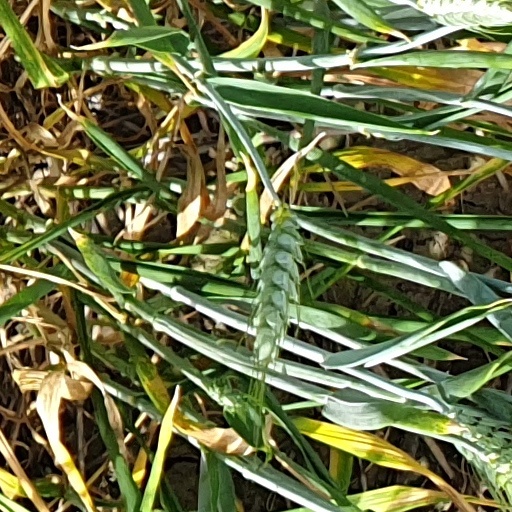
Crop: wheat